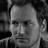
Emotion: neutral